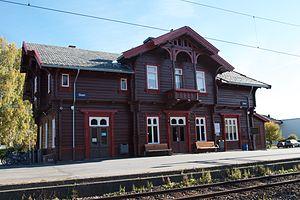
La gare de Gran est une gare ferroviaire de la Gjøvikbanen, située dans la commune de Gran. La gare fut ouverte le 20 décembre 1900.